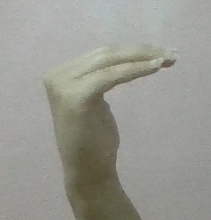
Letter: haa